Wigund-Jeronym Trubecki

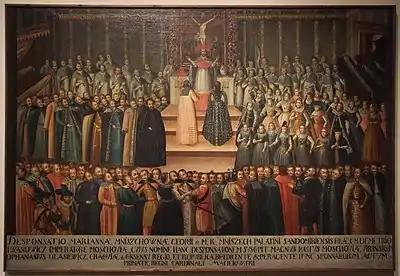
The betrothal in absentia of Marina Mniszech and False Dmitry I in Kraków on 12 November 1605.

On 8 May 1606, during the wedding of the Tsar False Dmitry I with a Polish szlachta lady Marina Mniszech, Prince Trubetsky was "the first rynda in the white coat".